First North Luzon Transit

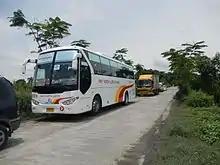
An FNLT bus in the Bataan Transit hybrid livery at Paombong, Bulacan

With the management of Five Star, First North Luzon Transit uses the terminal of Five Star, including main terminal in Cubao